Spencer Bell (actor)

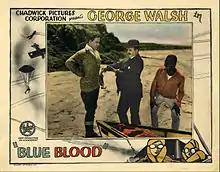
Lobby card for "Blue Blood" (1925)

Spencer Bell (September 25, 1887 – August 18, 1935) was an American stage and film actor, best known for playing opposite Larry Semon in many of his silent comedy shorts from the late 1910s to 1928. Bell was one of the first African American comedic actors of the silent film era, and was the first to be signed to film contract. Over the course of his fifteen-year film career, Bell appeared in more than seventy comedy shorts.